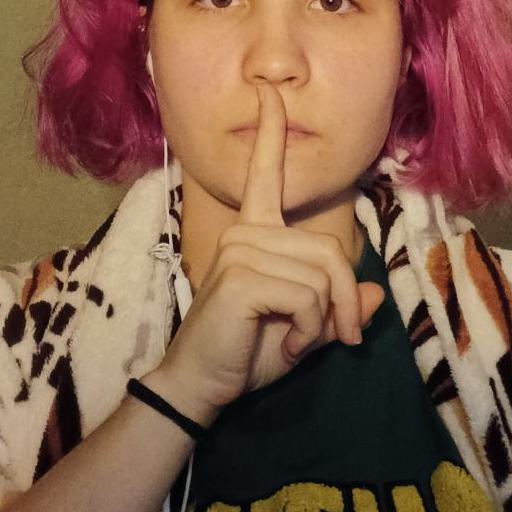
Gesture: mute